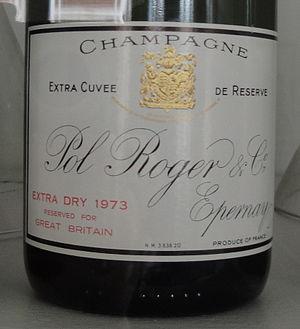
Un négociant manipulant est une personne physique ou morale en Champagne qui possède ou non un vignoble, mais qui achète tout ou partie des raisins qu'il vinifie et élève puis commercialise en bouteille. Les plus grandes marques de champagne ont pratiquement toutes ce statut. Les 25 plus gros négociants manipulants contrôlent la moitié du marché du champagne